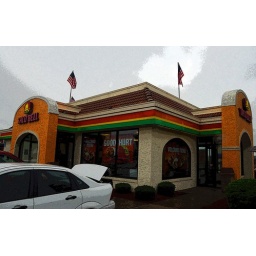
taco bell and white car with hdtv in trunk